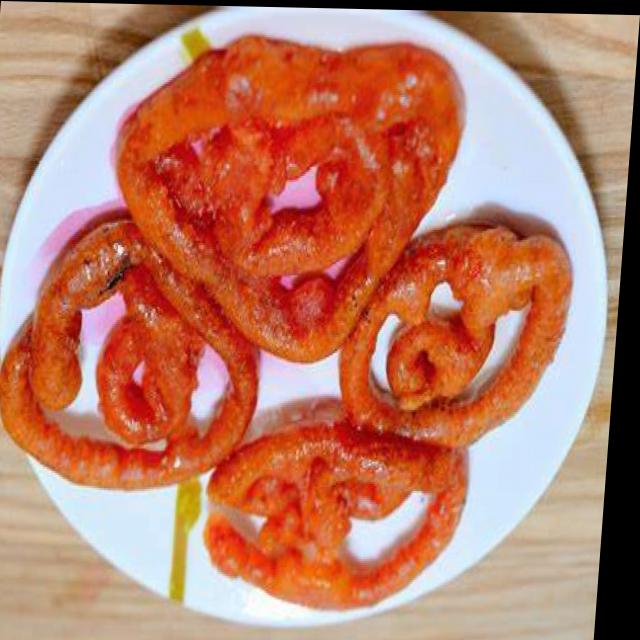
Dish: jalebi